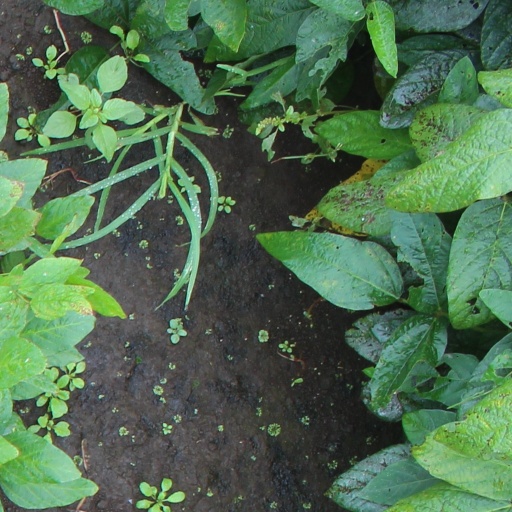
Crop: soybean